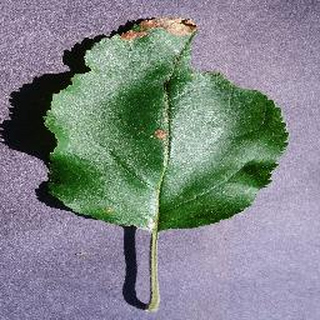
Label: apple_black_rot